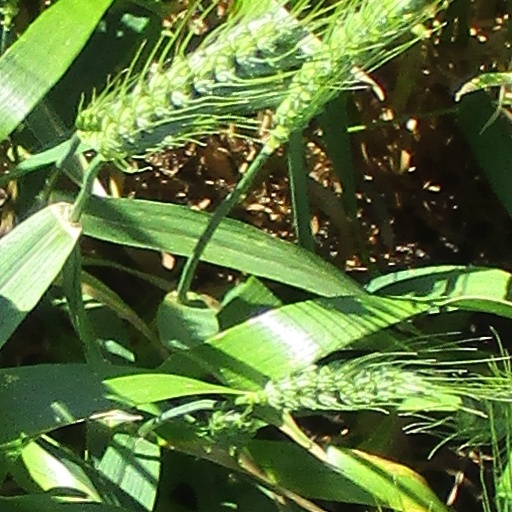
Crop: wheat